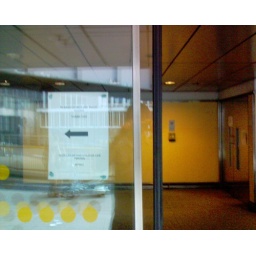
The sign on this open door says &amp;quot;Please do not use these doors. Thank you&amp;quot; and also in French.